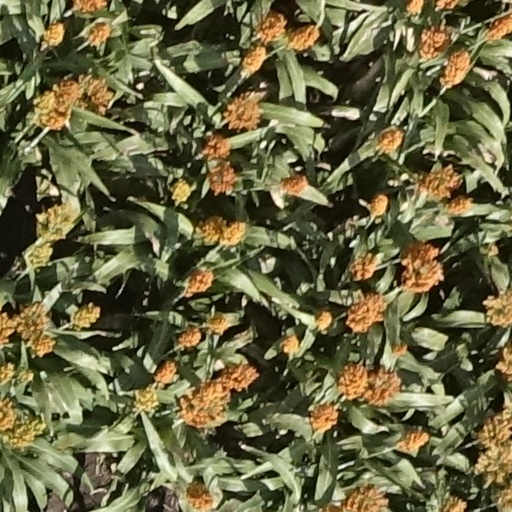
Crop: sorghum